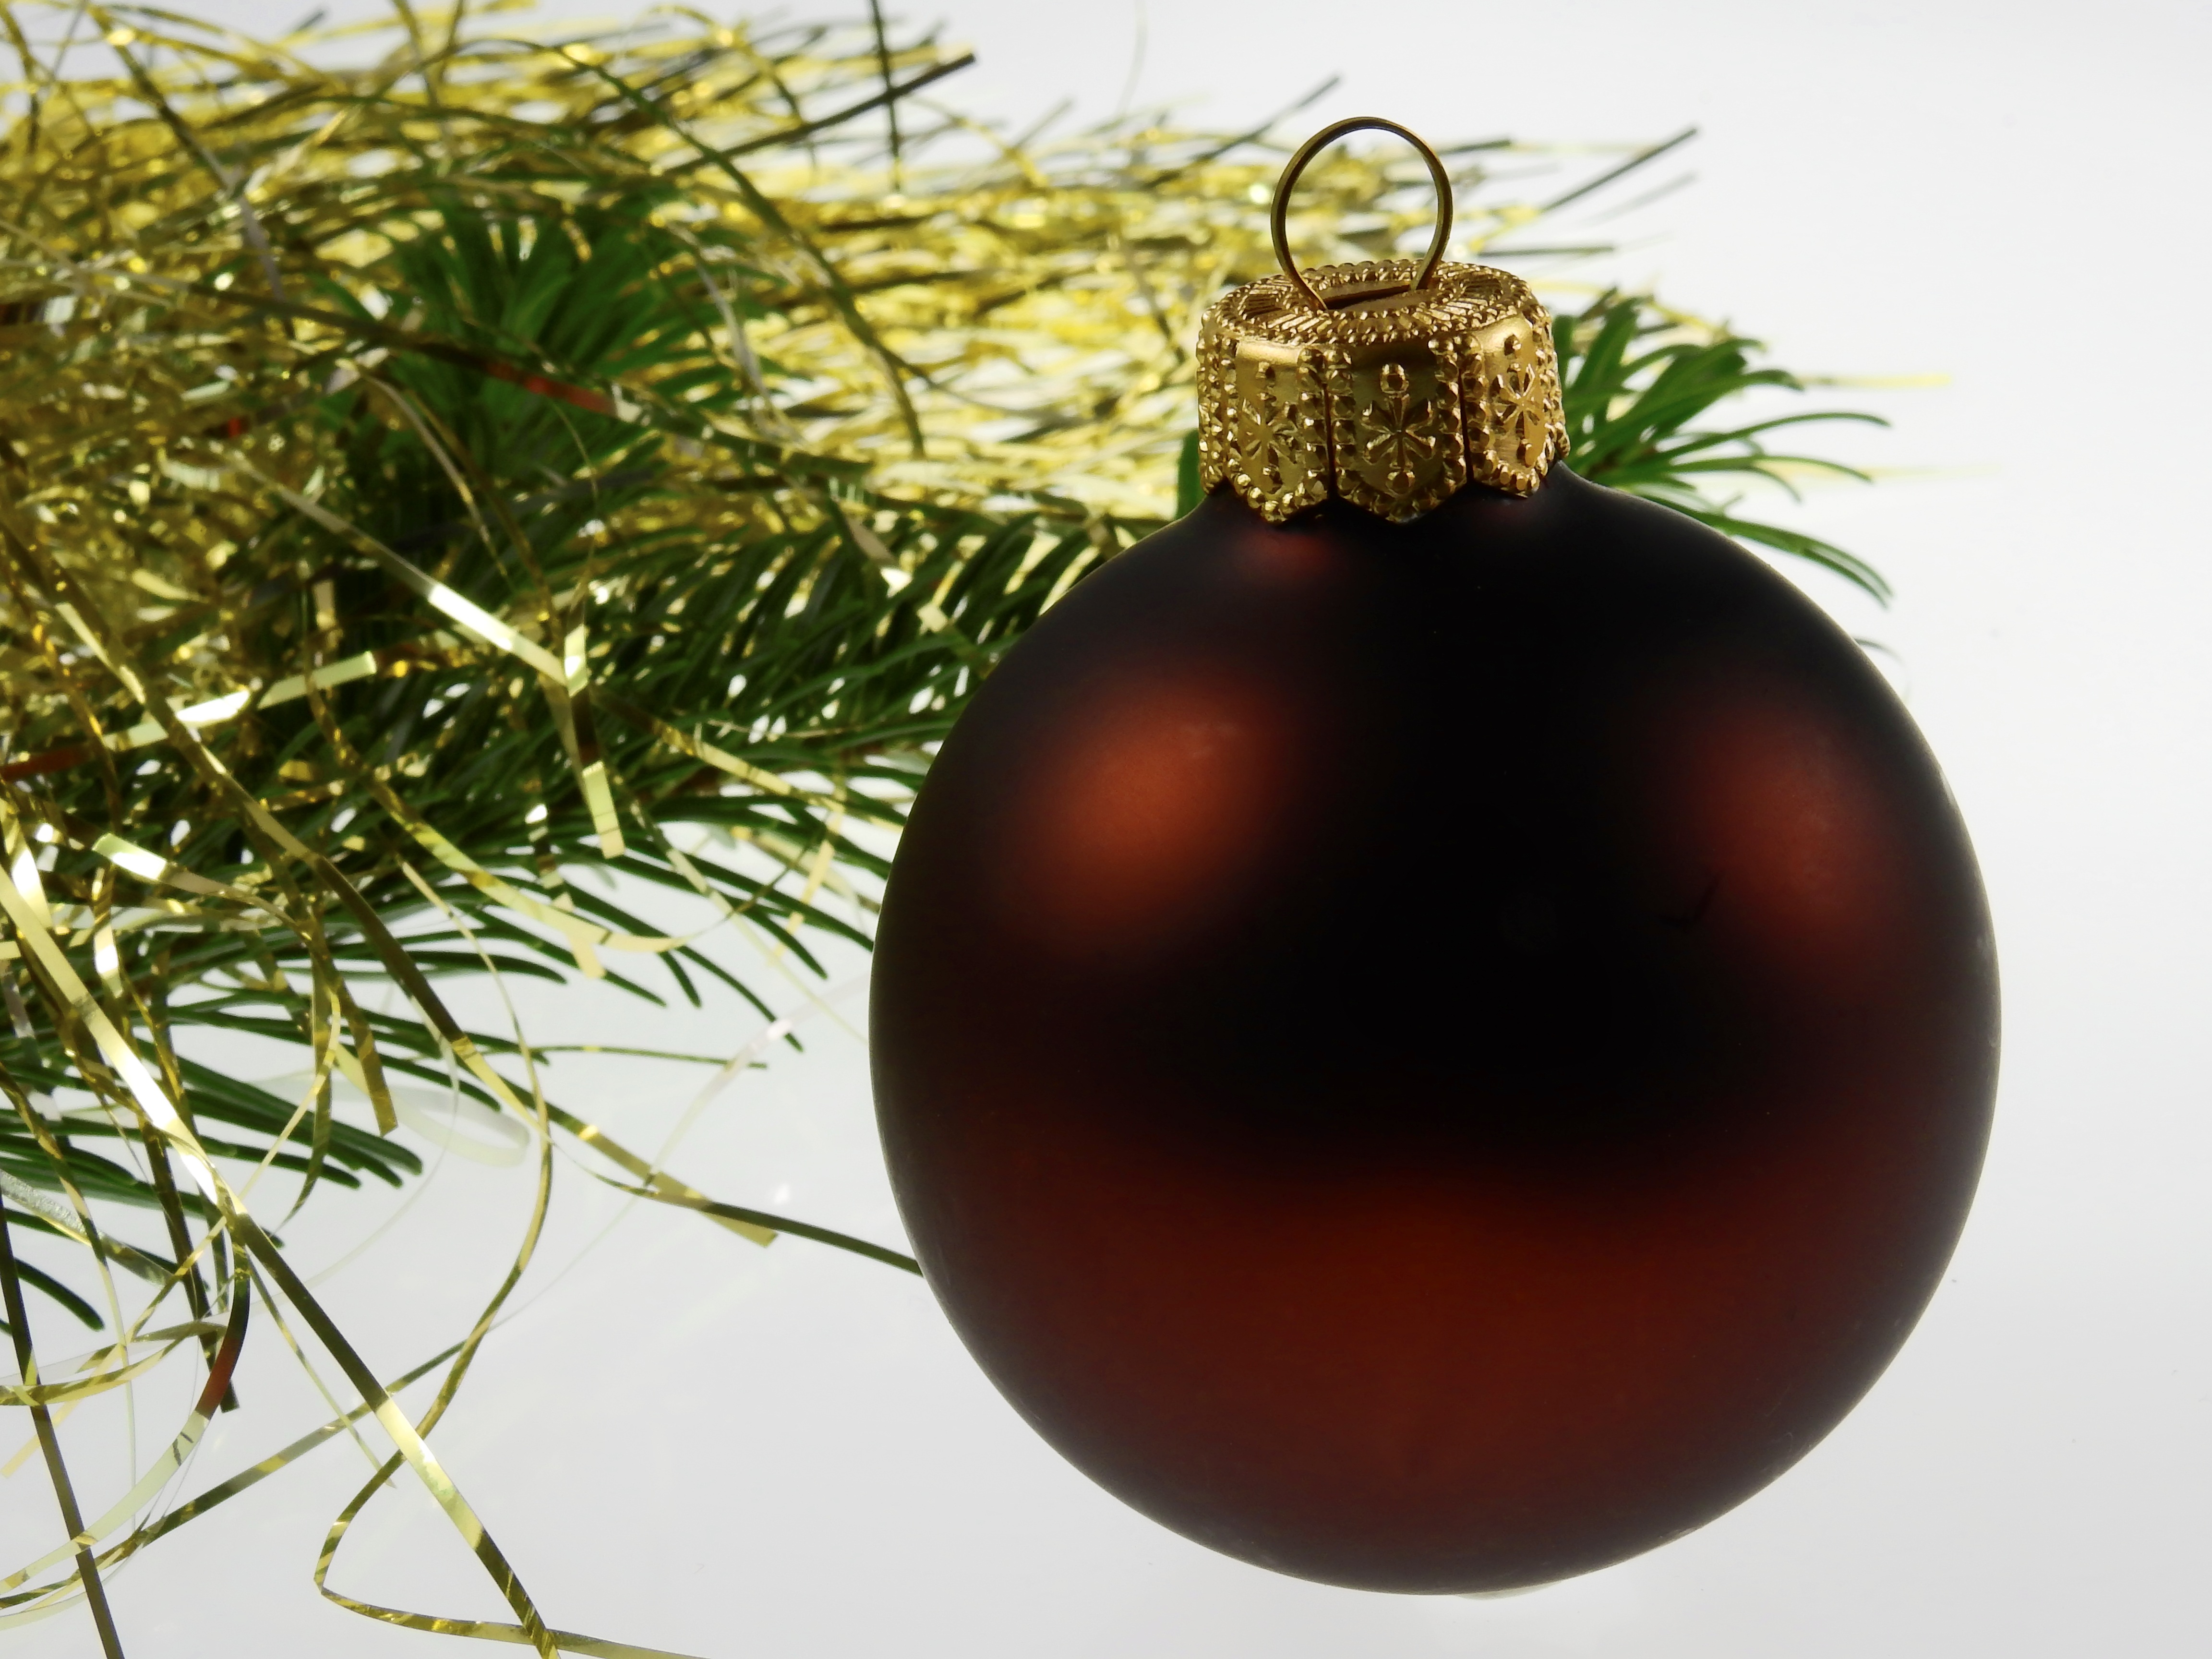
tree, branch, plant, decoration, food, produce, christmas, fir, christmas tree, deco, conifer, advent, christmas decoration, christmas time, contemplative, greeting card, christmas eve, christmas ornaments, land plant, wine eight ball